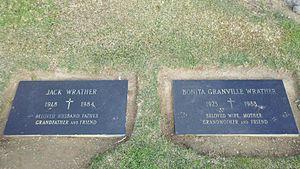
Jack Wrather était un entrepreneur américain, milliardaire du pétrole puis directeur d'une société de médias, la Wrather Company. Producteur de télévision, il participa à la fondation de PBS avec la station KCET de Los Angeles.